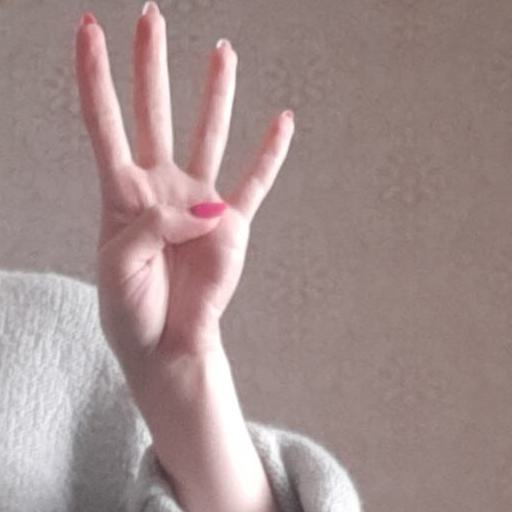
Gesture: four